Ignác Gyulay

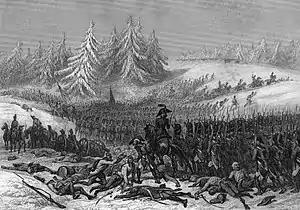
Battle of Hohenlinden

The following year, Gyulay fought at the Second Battle of Stockach on 3 May 1800 and the Battle of Messkirch on 5 May. After the latter action, he led the rearguard and won a skirmish at Günzburg on 24 May, taking 250 French prisoners. He captured 156 enemy troops in another skirmish at Krumbach on 11 June. These successes led to Gyulay being awarded the Commander's Cross of the Military Order of Maria Theresa and promoted to Feldmarschallleutnant on 29 October.